Answer in natural language. Considering the relative positions, is Laptop above or below blue rectangle wall decor? Choose between the following options: below or above
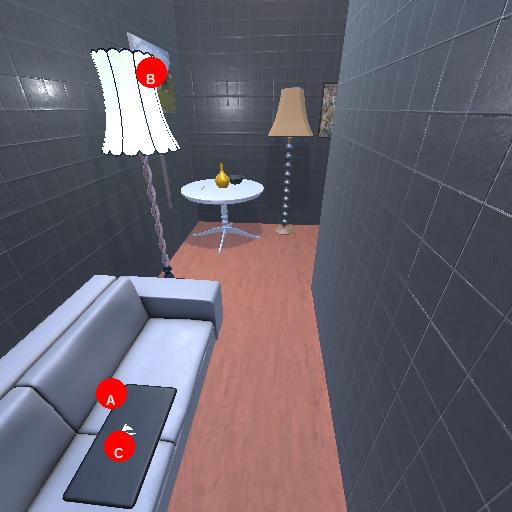
<answer>below</answer>